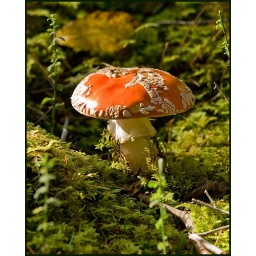
Saw this colorful mushroom on the forest floor in the Sooke Hills on Vancouver Island.